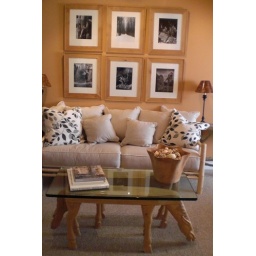
The seating area in room 1 includes a coffee table assembled from 2 wooden horses